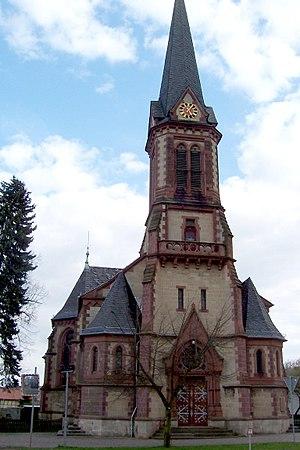
église St. Matthias á Stockhausen (Sondershausen)